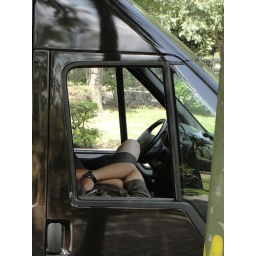
UPS man sleeping in his car